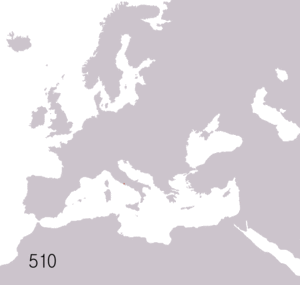
L'armée des origines de la Ville à la fin de la République romaine permet à Rome d'imposer sa suprématie sur les villes et les peuples voisins du Latium aux Vᵉ et IVᵉ siècles av. J.-C., puis de se lancer dans la conquête de l'Italie aux IVᵉ et IIIᵉ siècles av. J.-C. et enfin de la Méditerranée du IIIᵉ au Iᵉʳ siècle av. J.-C. avant de jouer un rôle dans les guerres civiles républicaines.